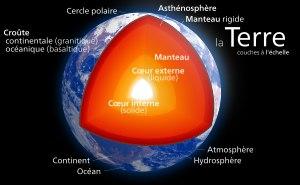
La géologie est la science dont le principal objet d'étude est la Terre, et plus particulièrement la lithosphère. Discipline majeure des sciences de la Terre, elle se base en premier lieu sur l'observation, puis établit des hypothèses permettant d'expliquer l'agencement des roches et des structures les affectant afin d'en reconstituer l'histoire et les processus en jeu. Le terme « géologie » désigne également l'ensemble des caractéristiques géologiques d'une région, et s'étend à l'étude des astres.